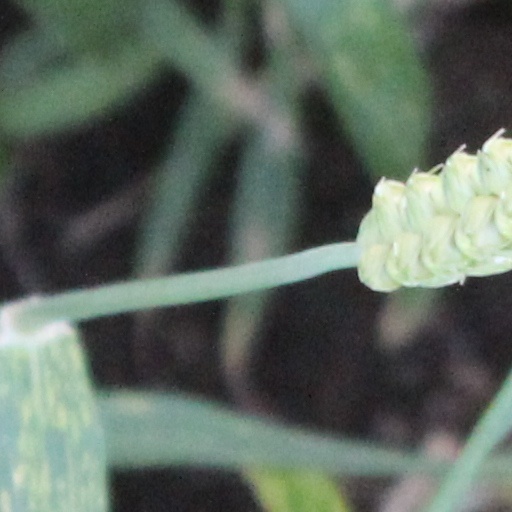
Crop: wheat